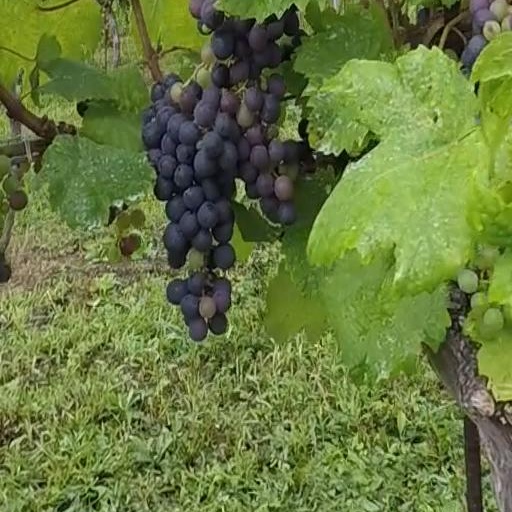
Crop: grape